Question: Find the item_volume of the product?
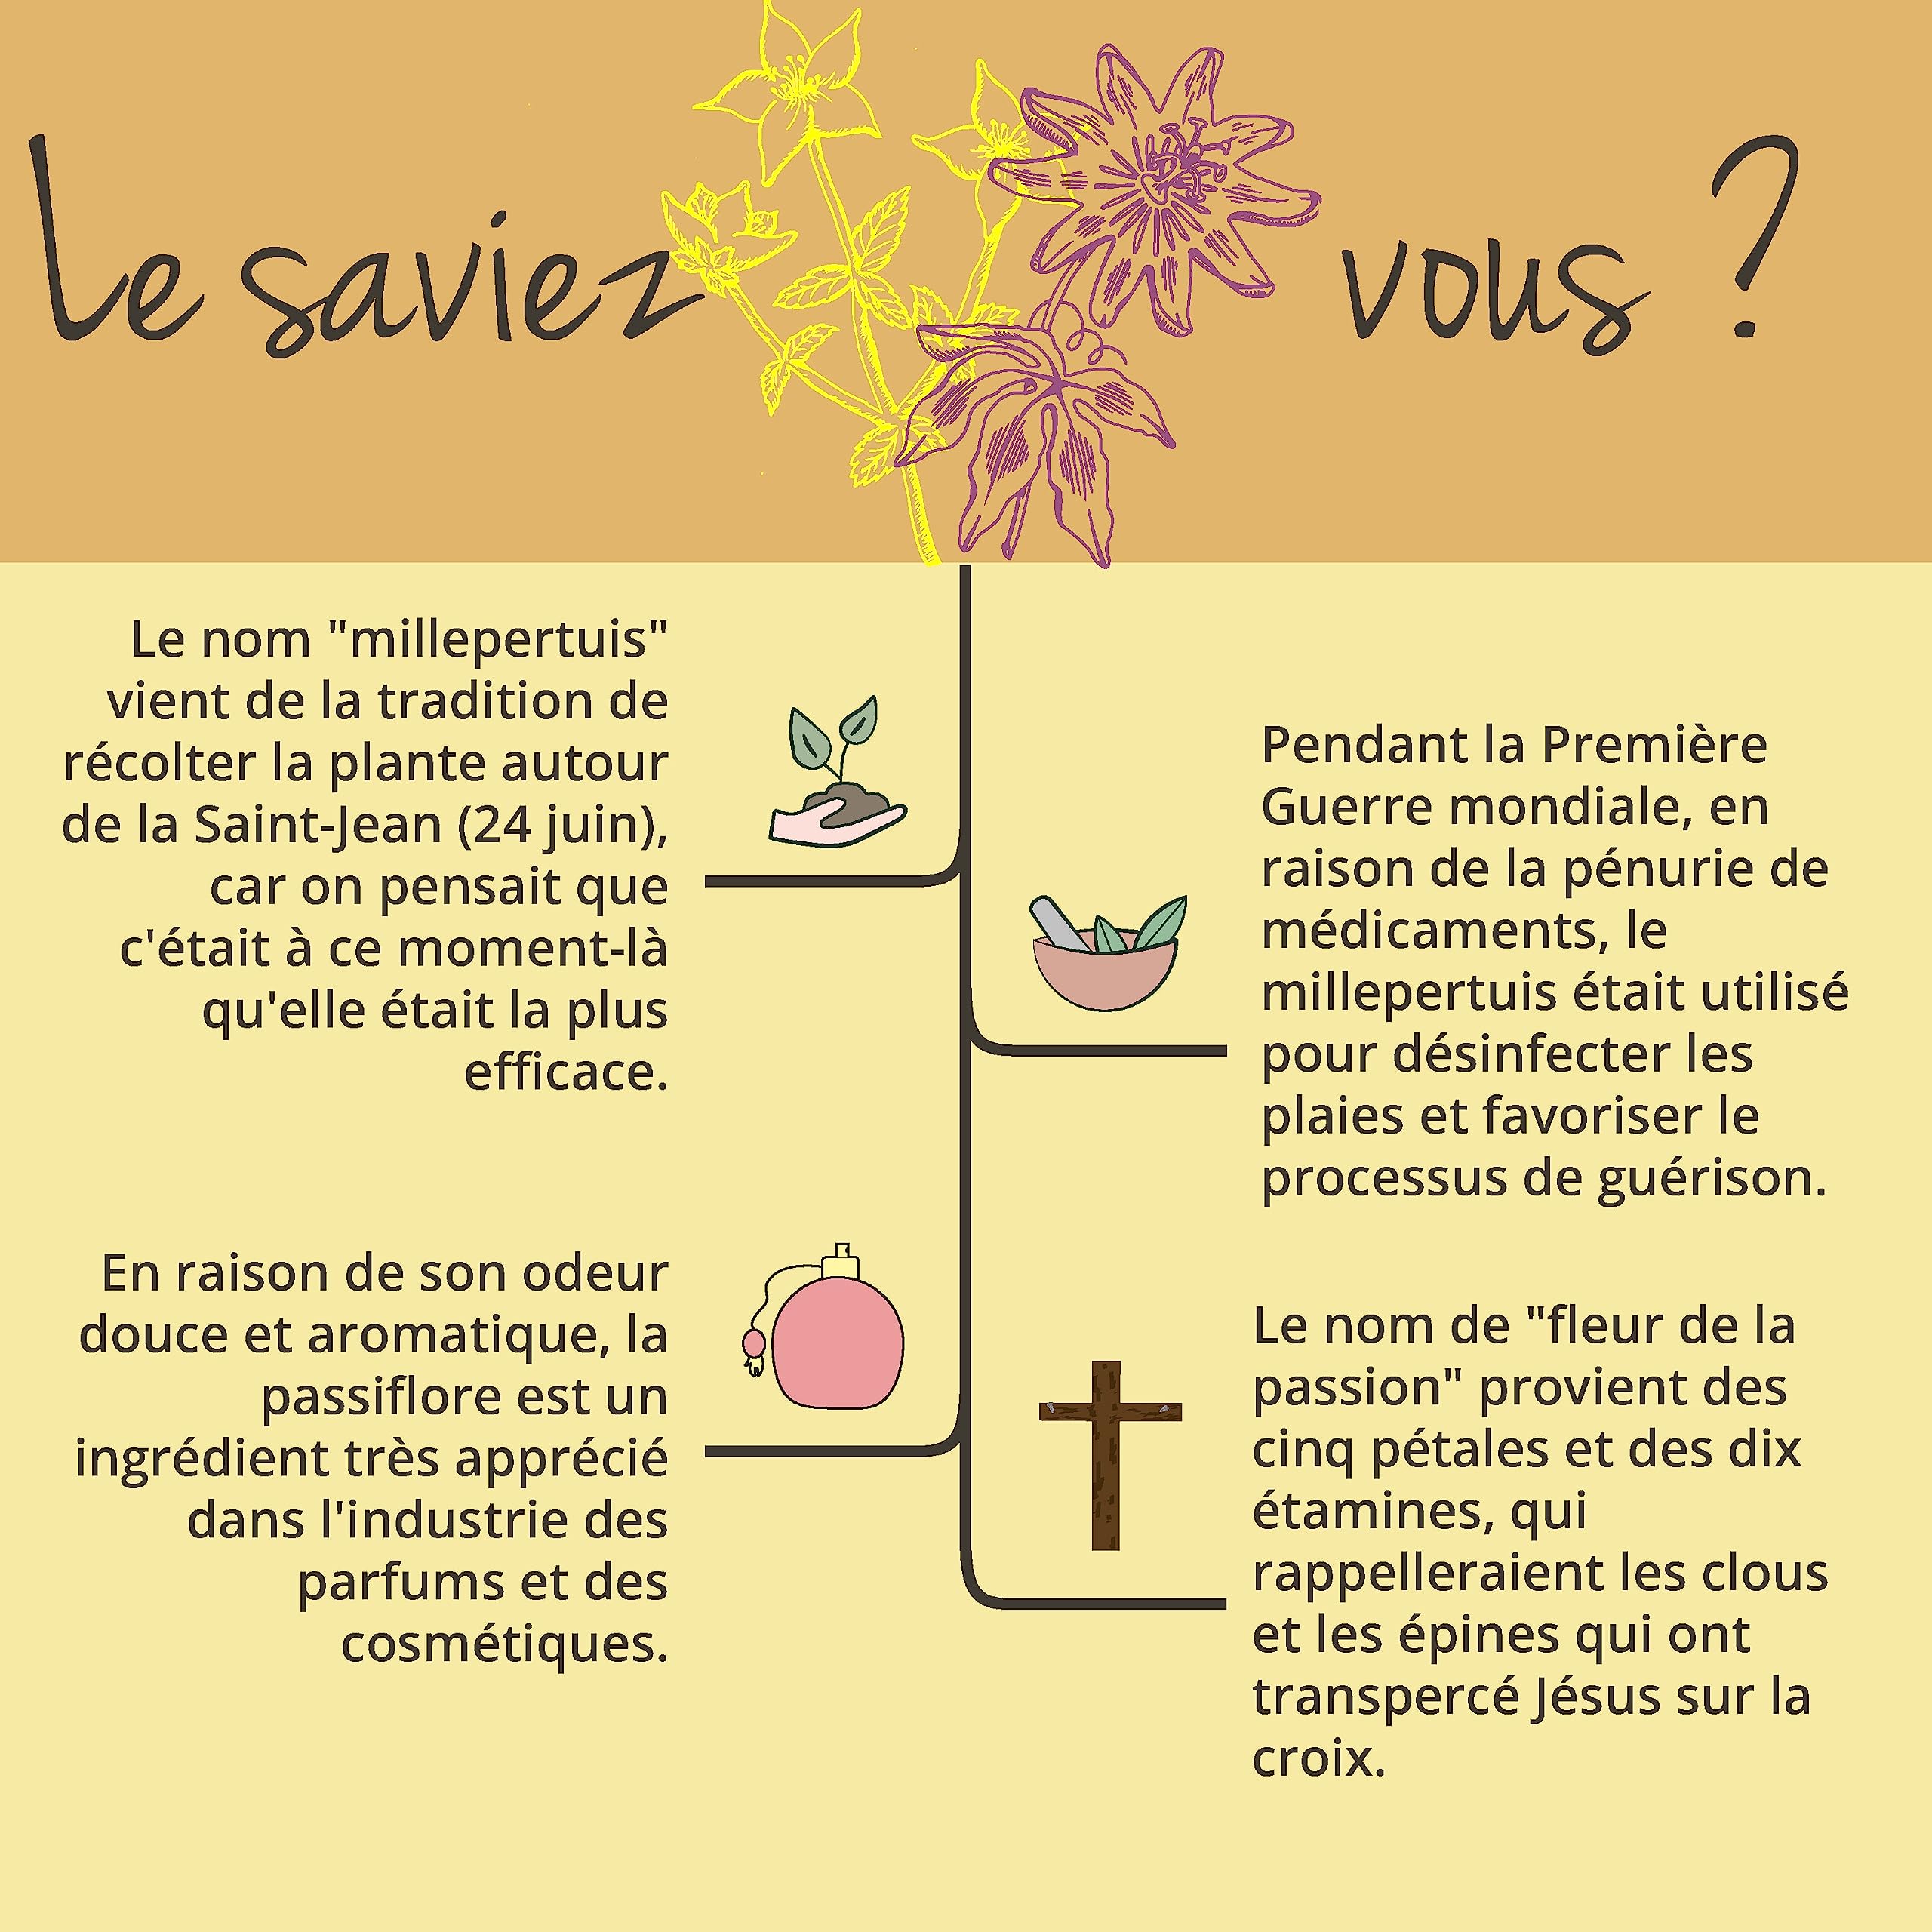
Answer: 24.0 cubic inch